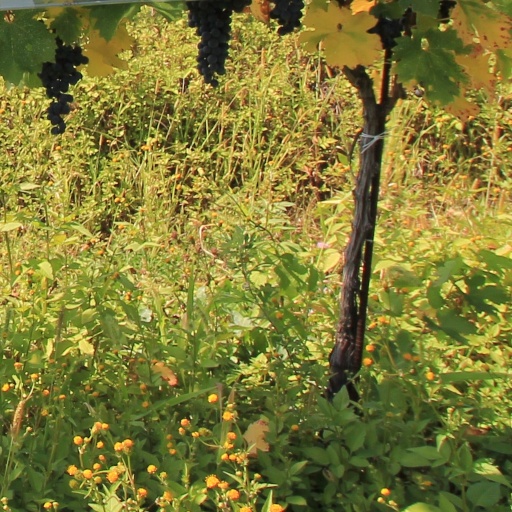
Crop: grape